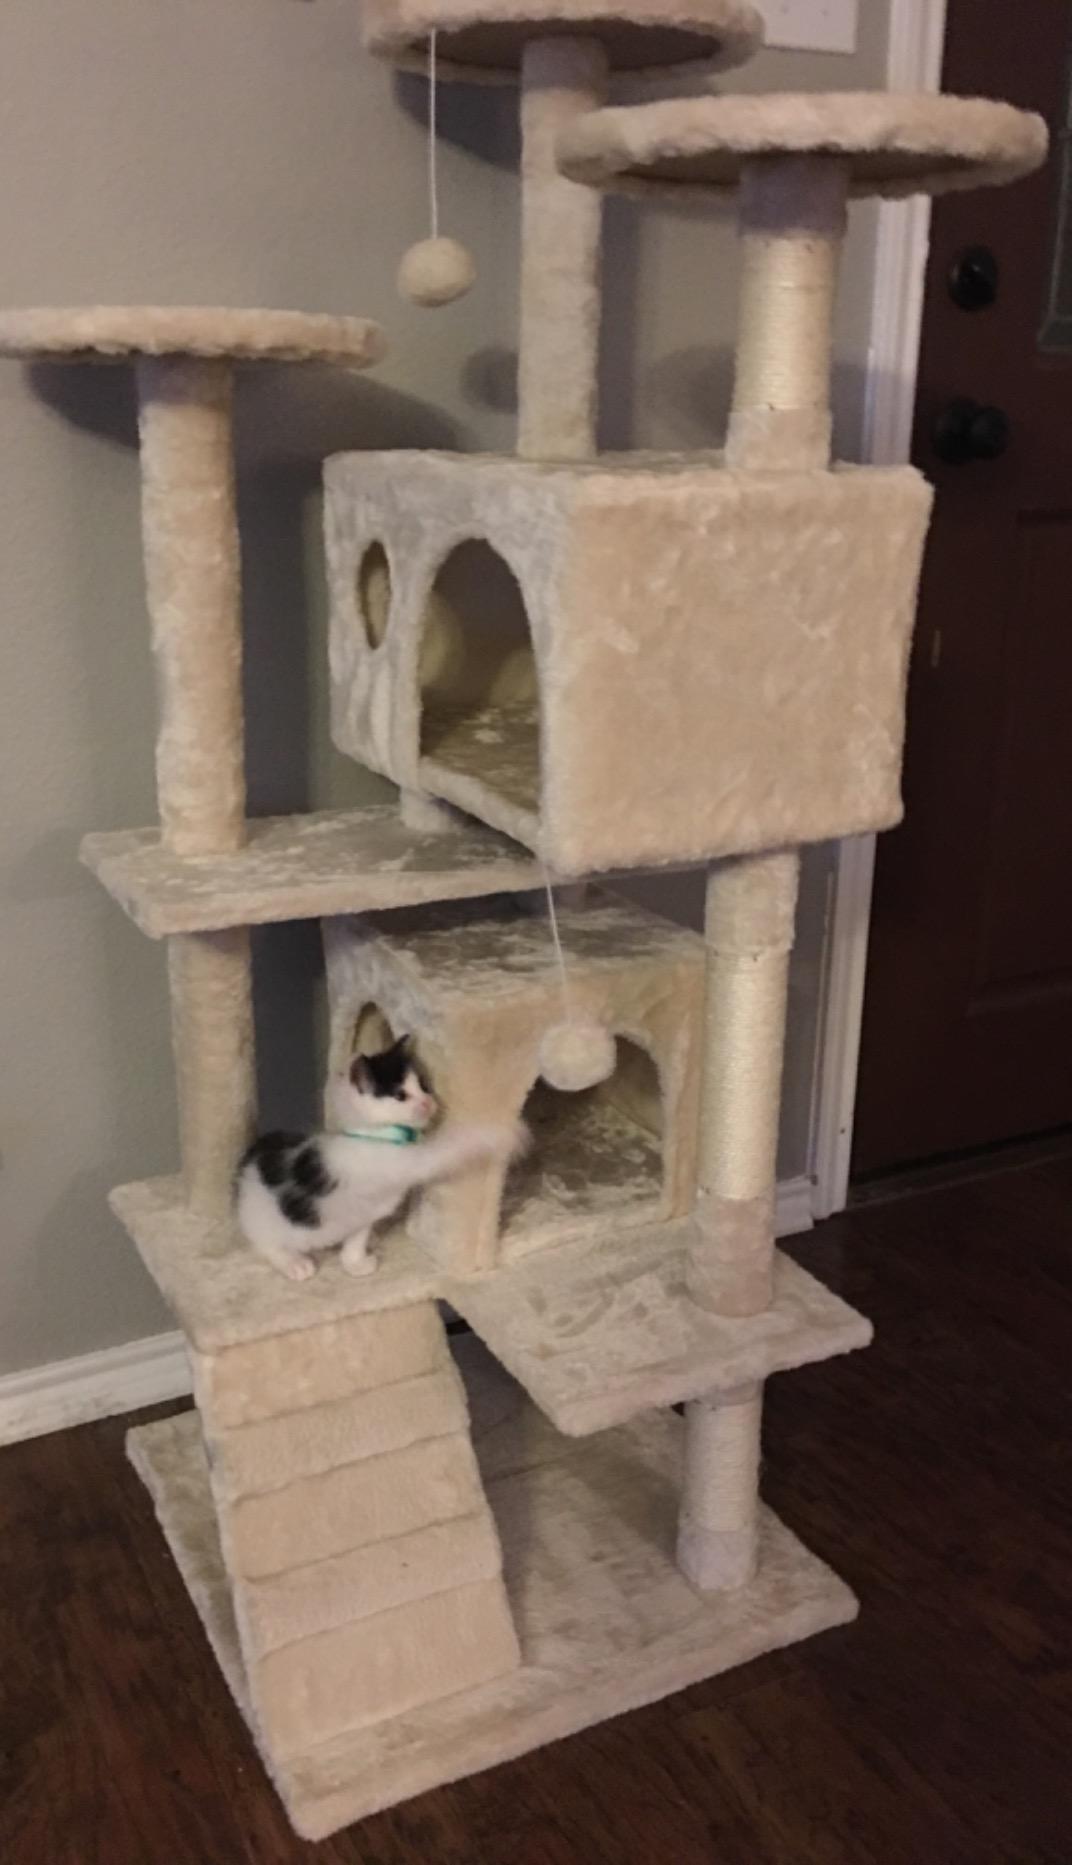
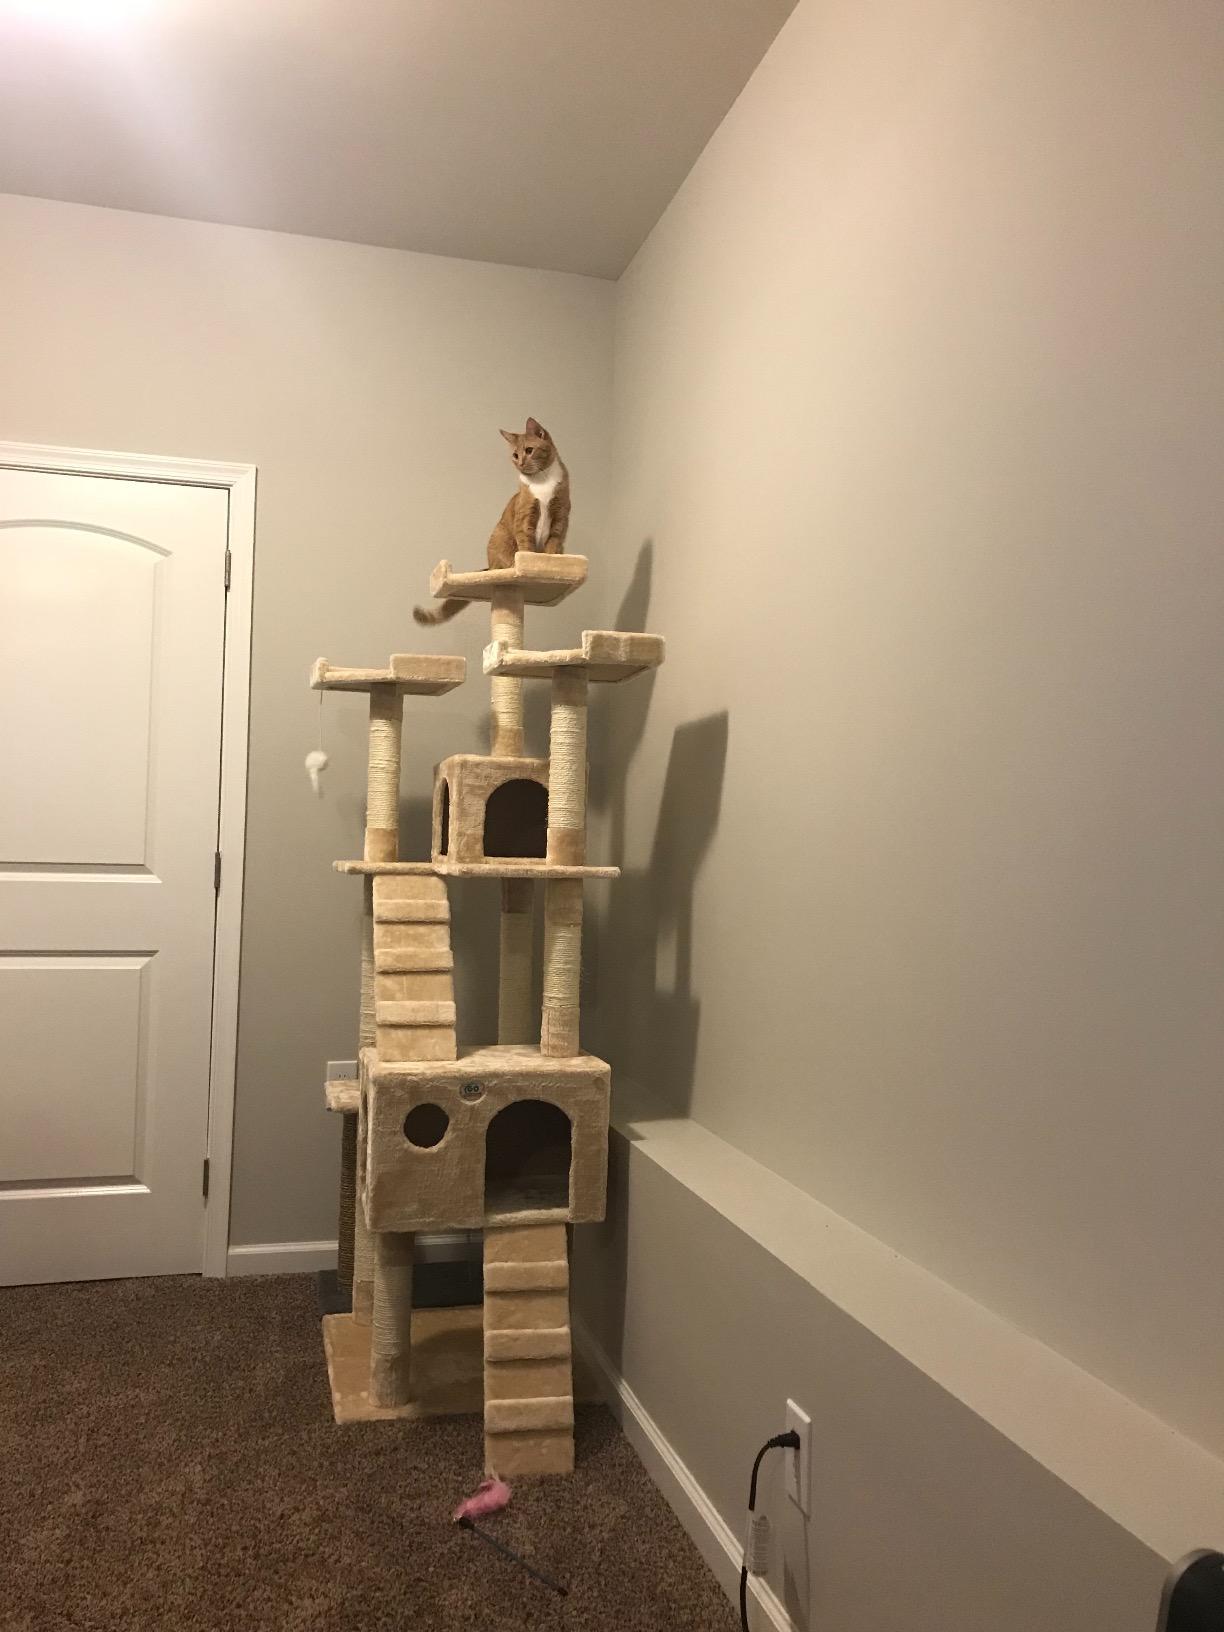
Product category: items_cat tree
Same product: no